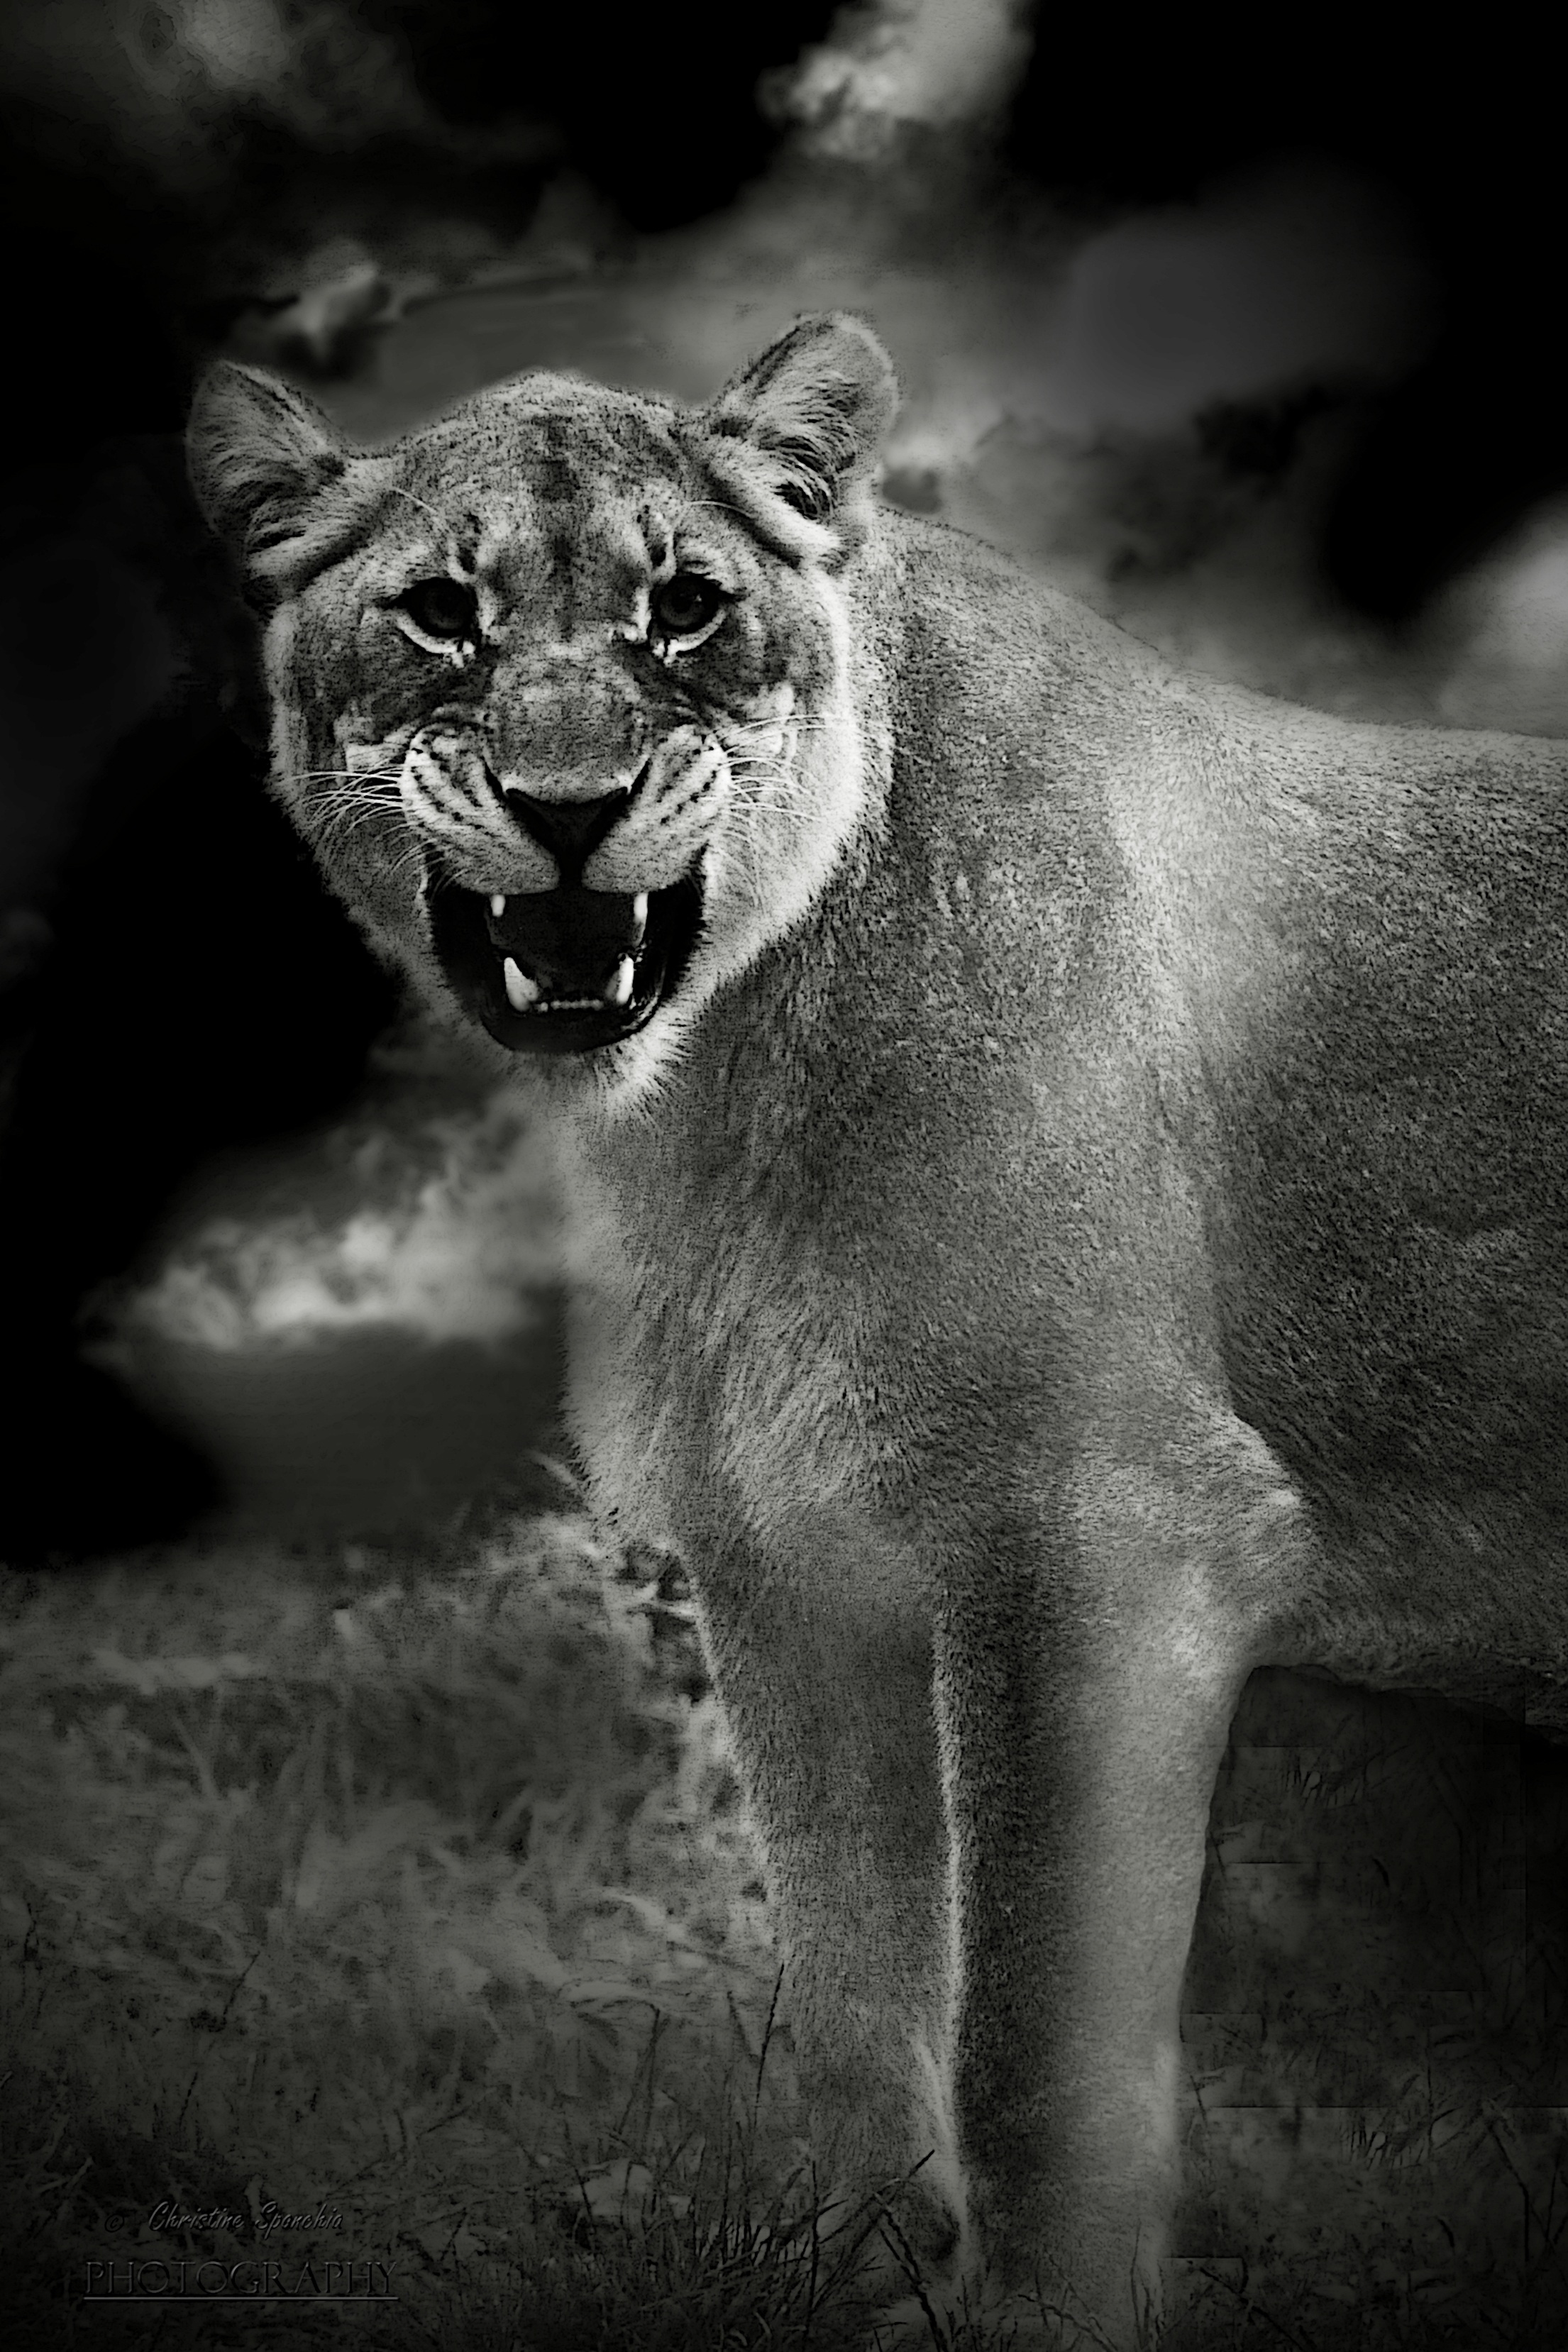
nature, black and white, night, animal, mystical, wildlife, wild, fur, portrait, cat, africa, mammal, darkness, predator, black, monochrome, lion, lioness, big cat, close up, posing, wild animal, whiskers, roar, vertebrate, tooth, animal world, safari, evil, cougar, south africa, animal portrait, panthera leo, big cats, hiss, monochrome photography, cat like mammal